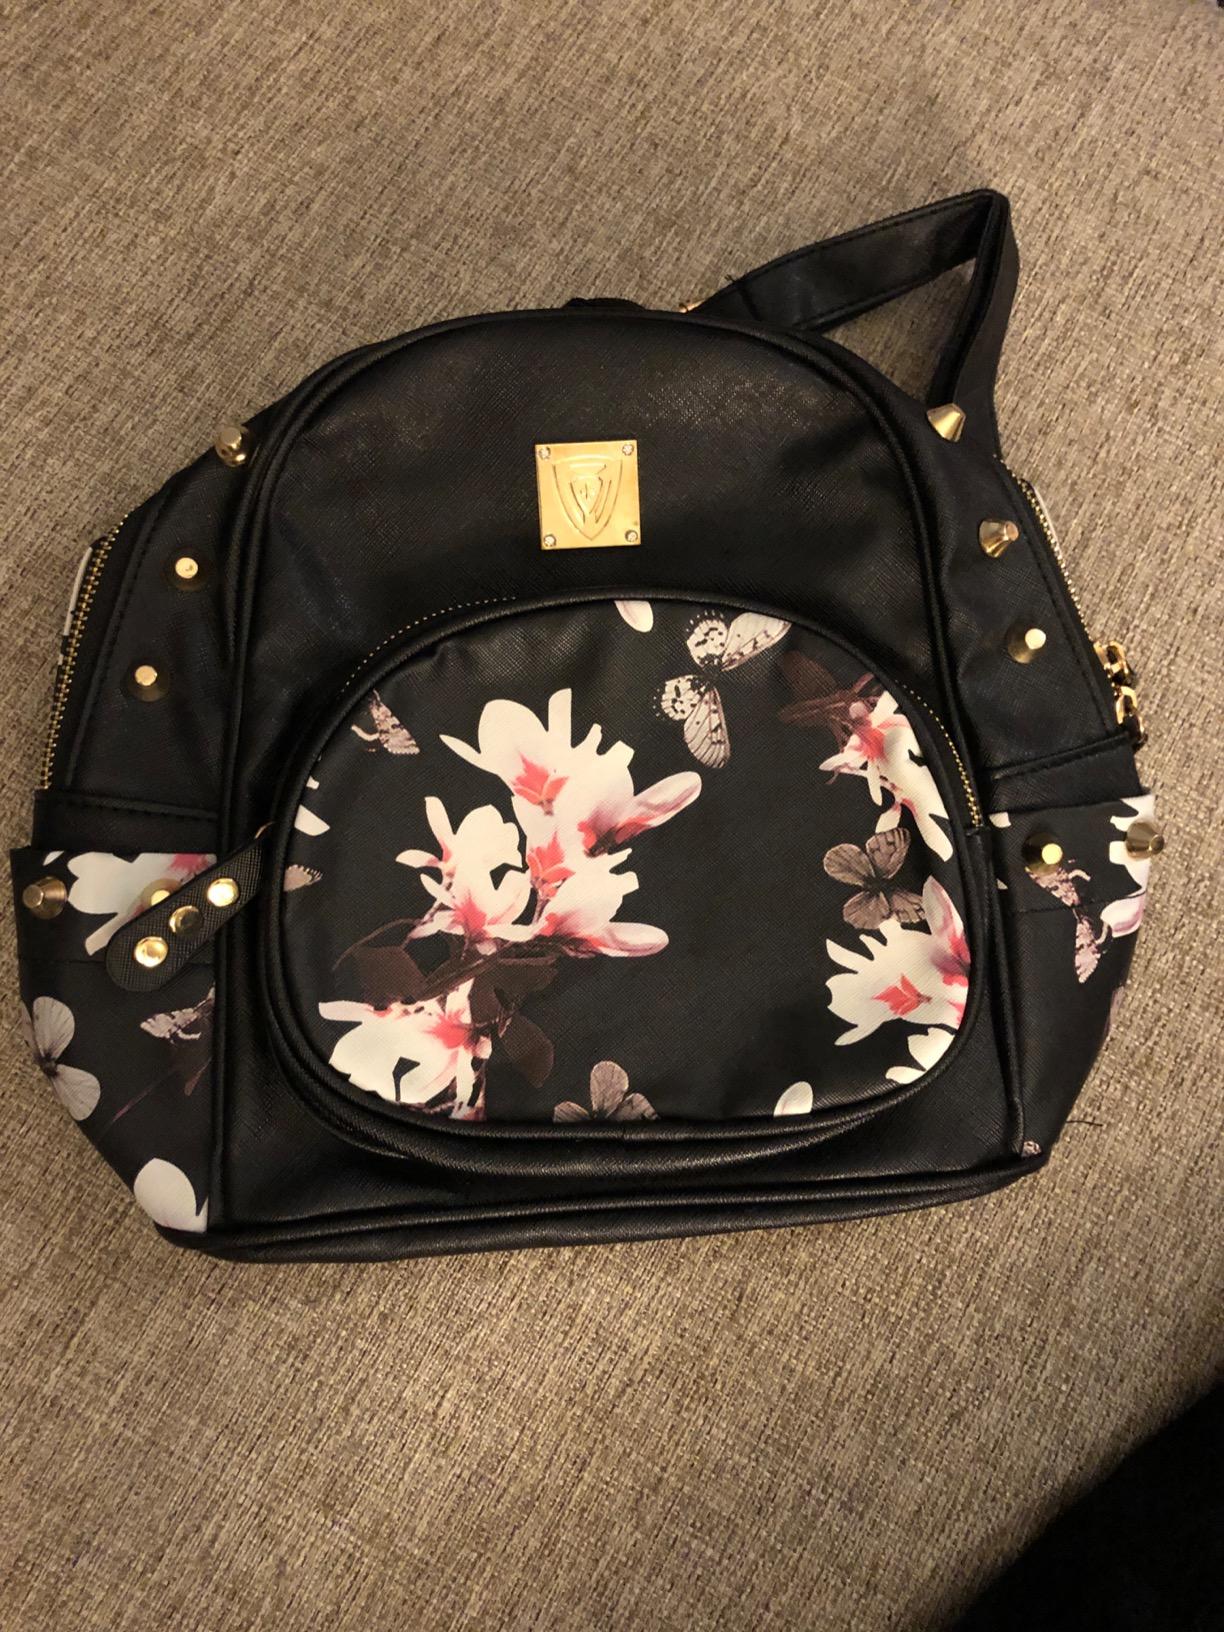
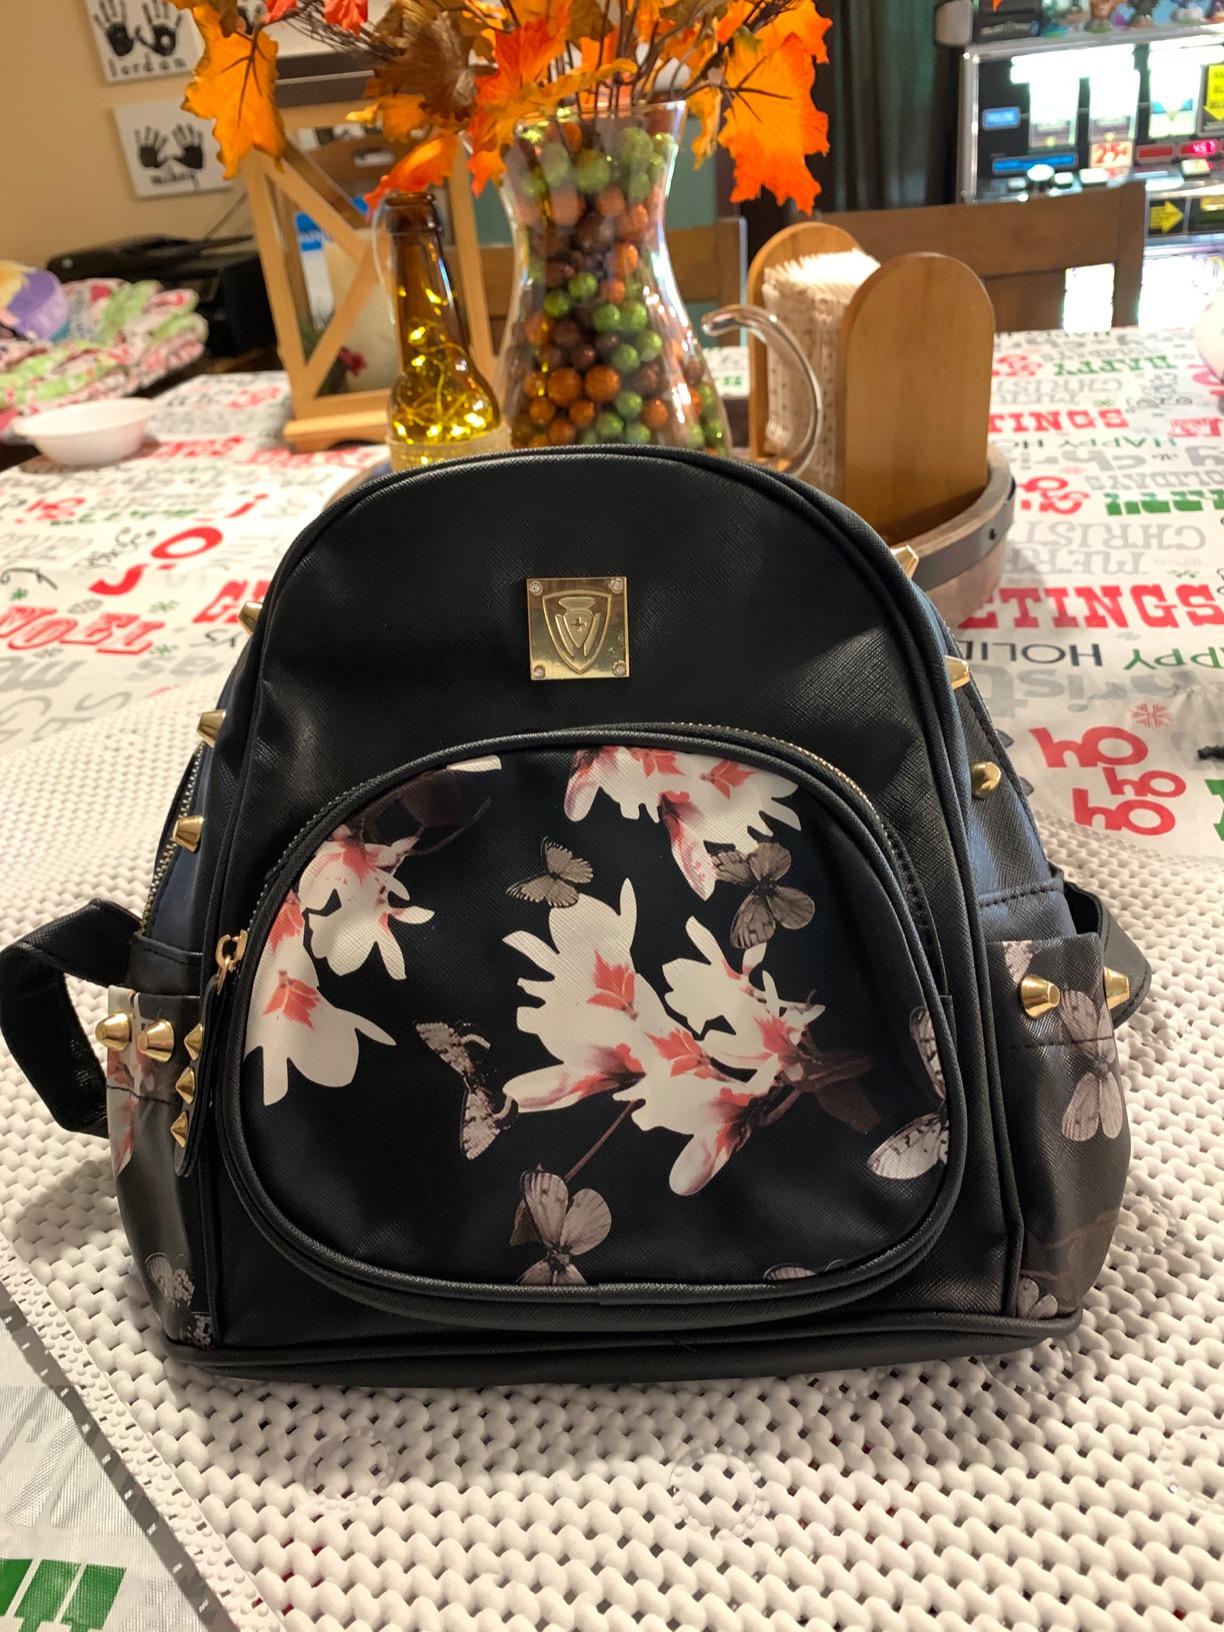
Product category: accessories_handbag
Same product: yes